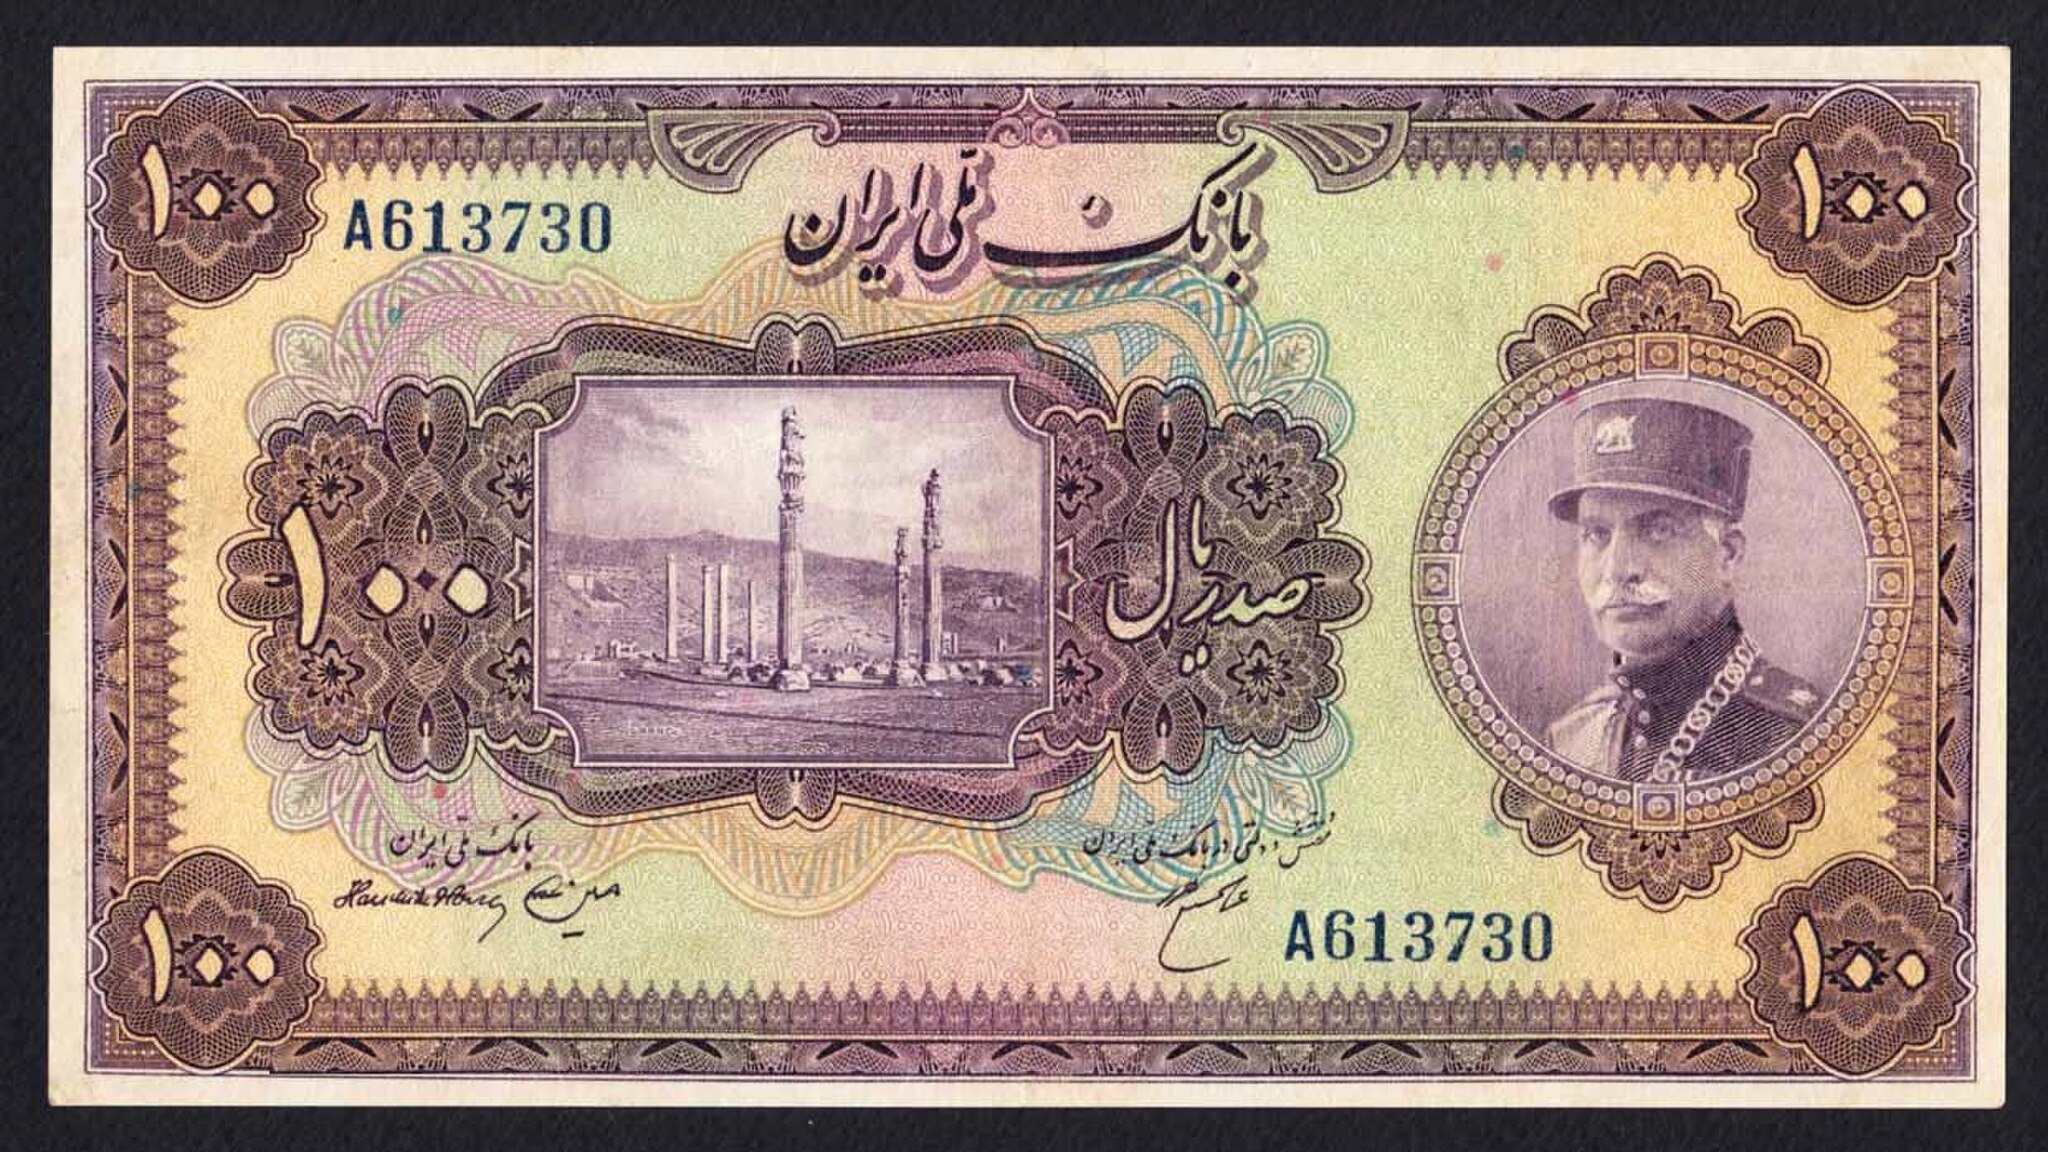
Title: Reza Shah 100 Rials banknote 1st series obverse
Description: اسکناس 100 ریالی رضا شاه سری اول
Date: 2019-05-14
Categories: Self-published work, Persepolis in art, Reza Shah on banknotes, Banknotes of Iran, Reza Shah era